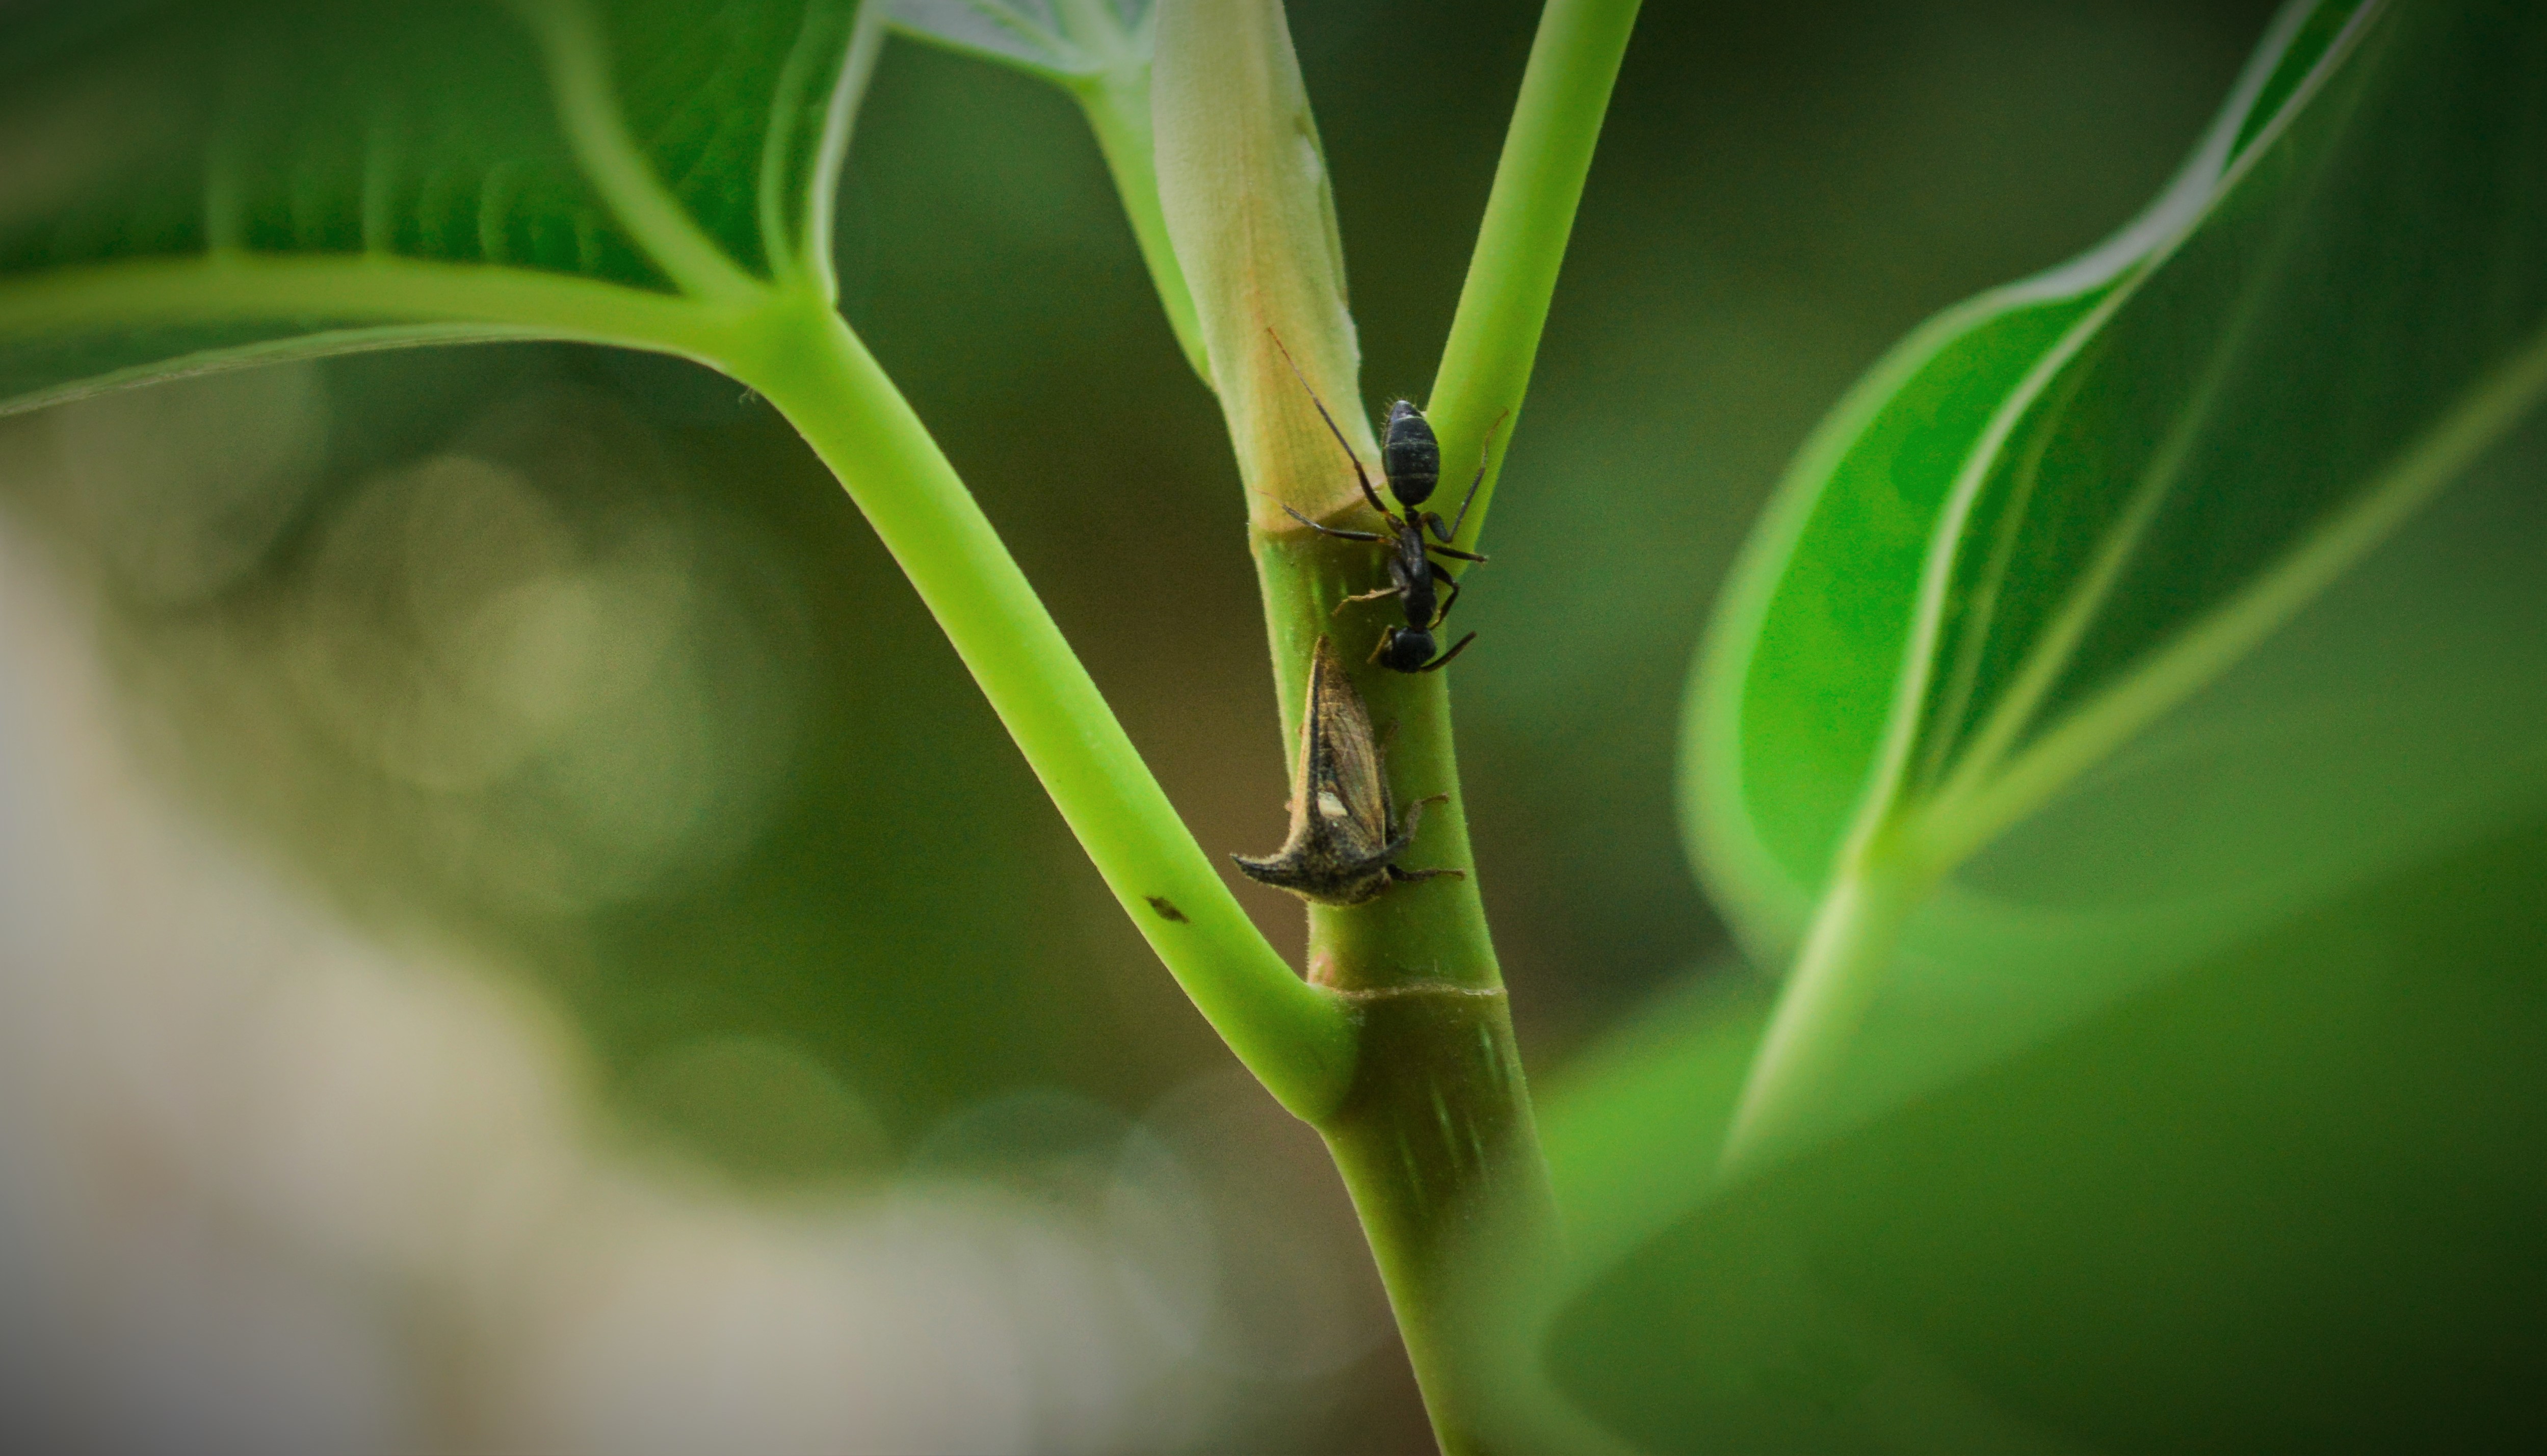
ants, infestation, nature, insect, leaf, macro photography, plant stem, close up, organism, pest, membrane winged insect, plant